Evett Dumas Nix

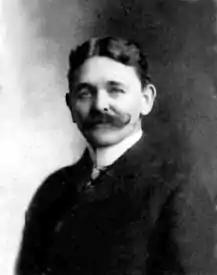

Evett Dumas Nix, often known as E. D. Nix, (September 19, 1861 – February 6, 1946) was a United States Marshal in the late 19th century handling the jurisdiction that included the wild Oklahoma Territory, later to be the state of Oklahoma. He was first appointed in 1893, in the closing years of the Old West, during the last years of the "Hanging Judge" Parker tenure.